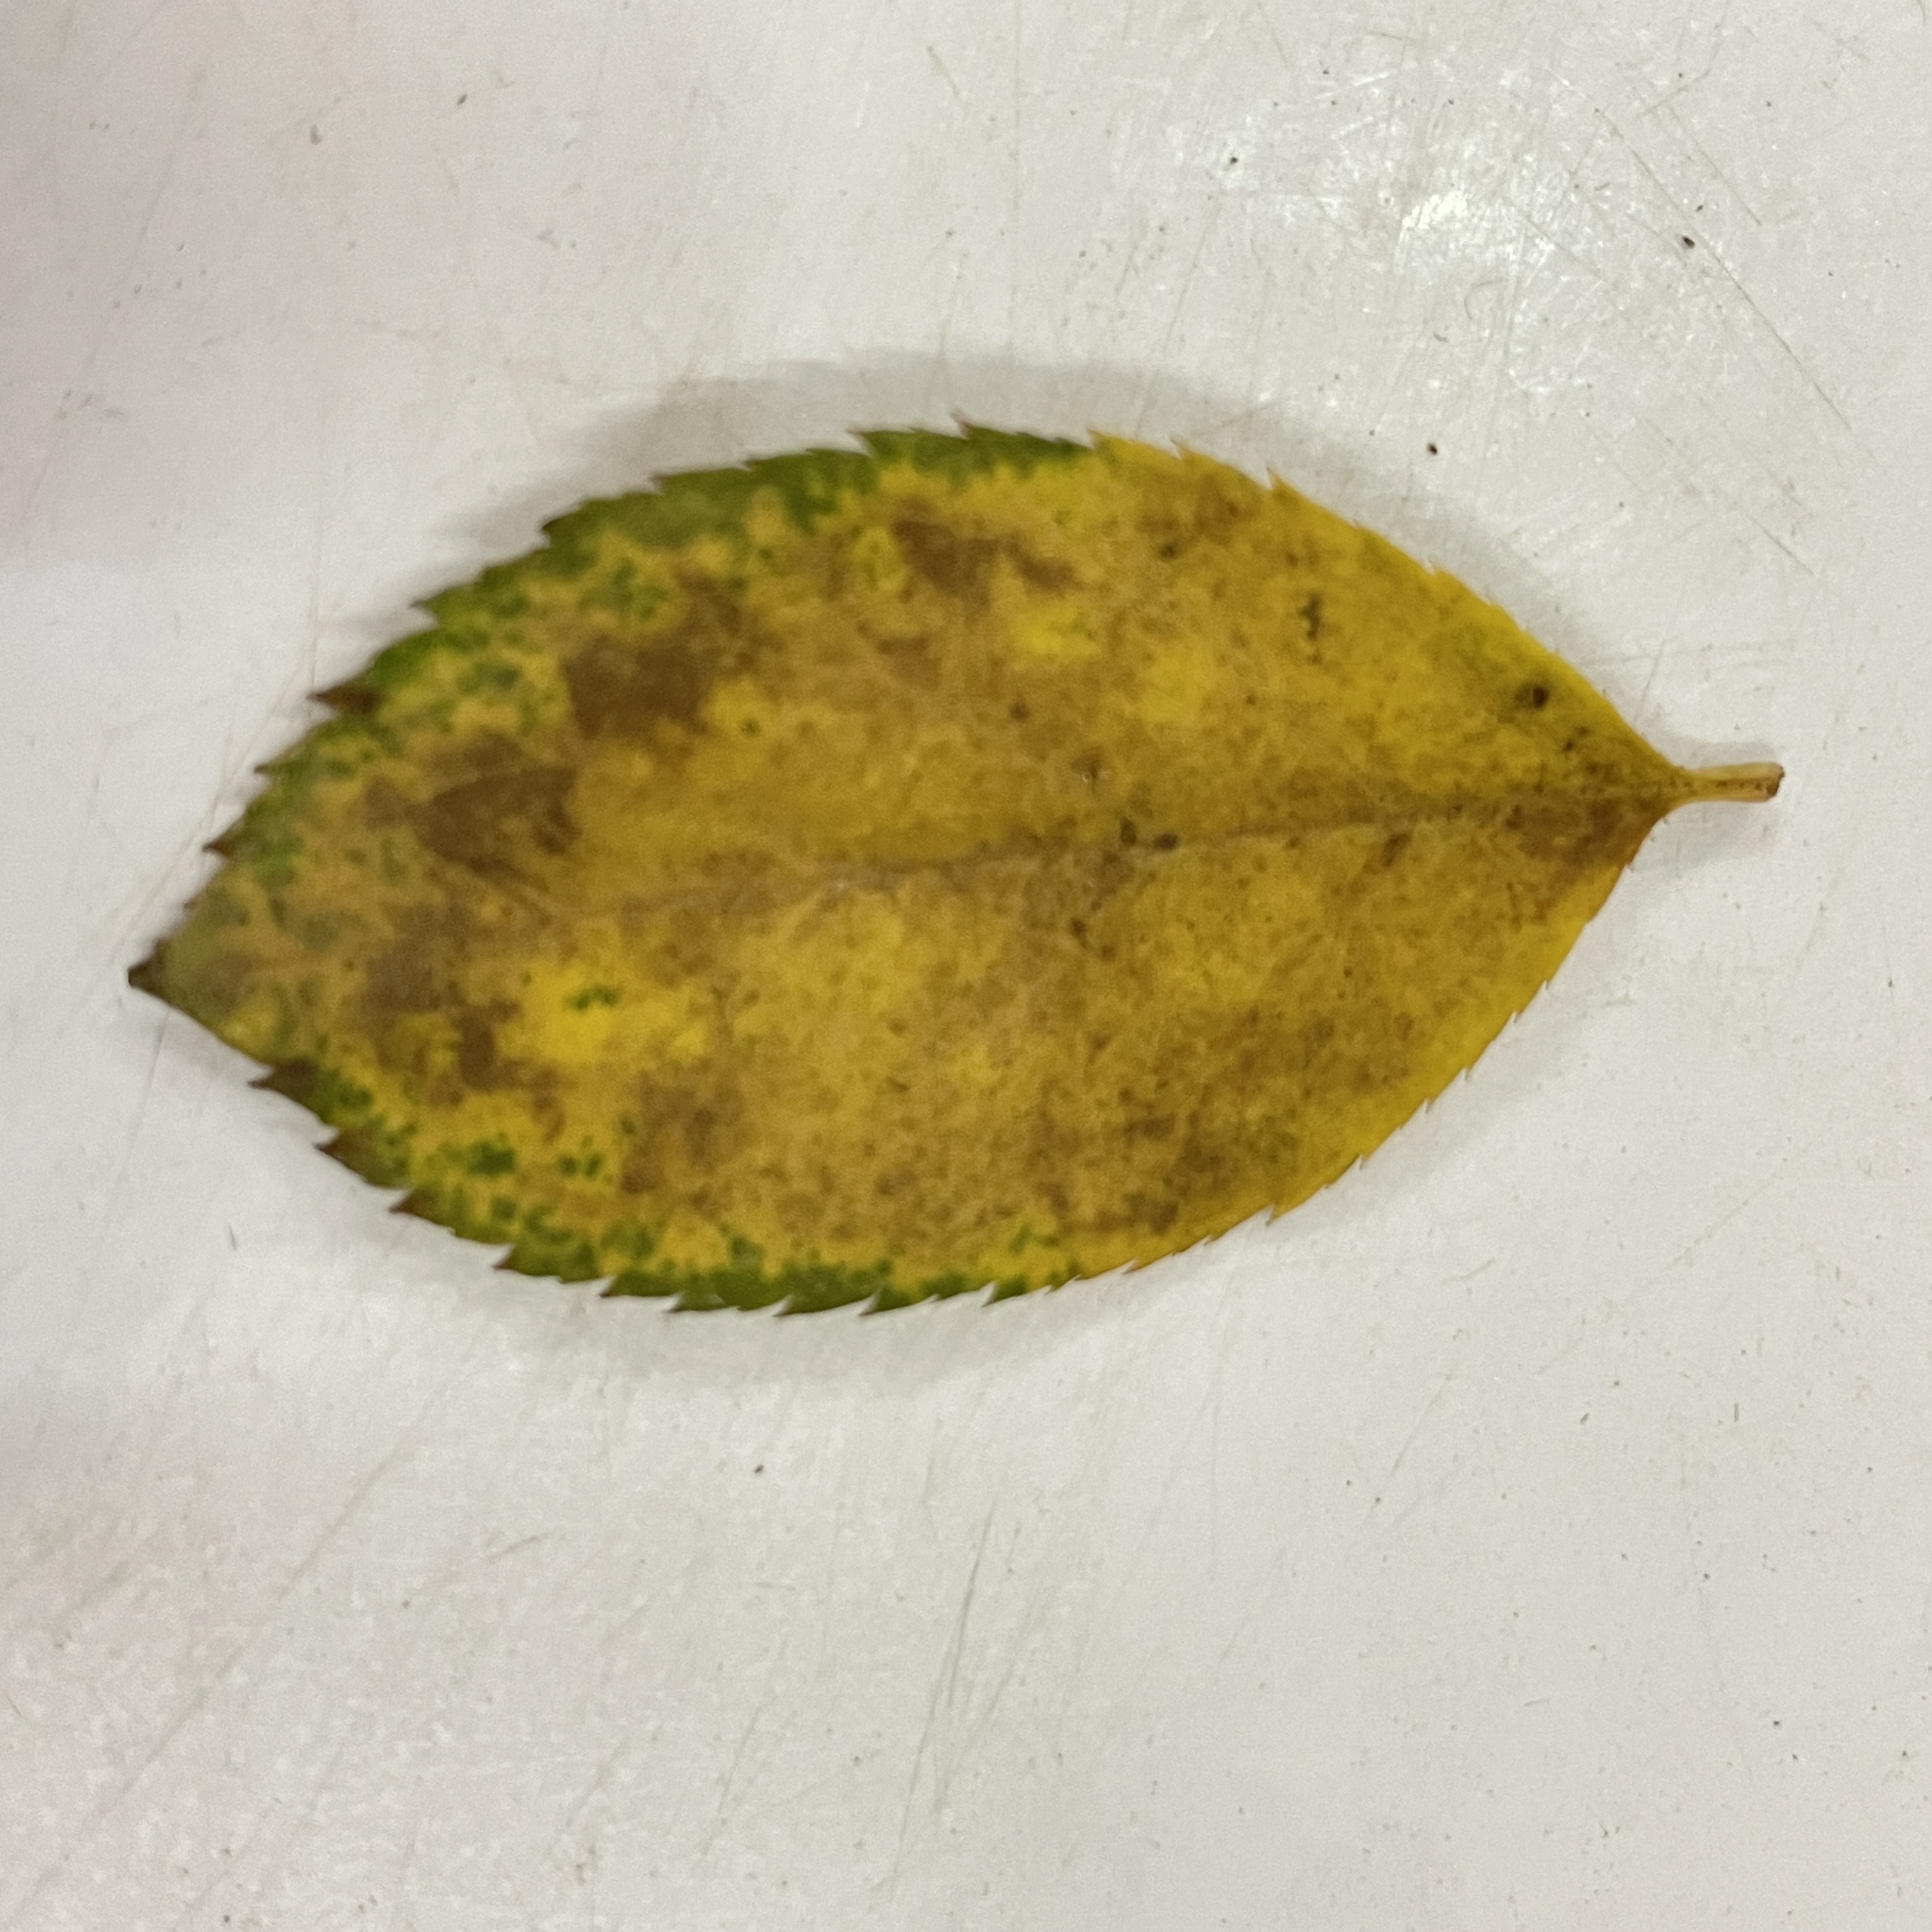
Label: Black Spot